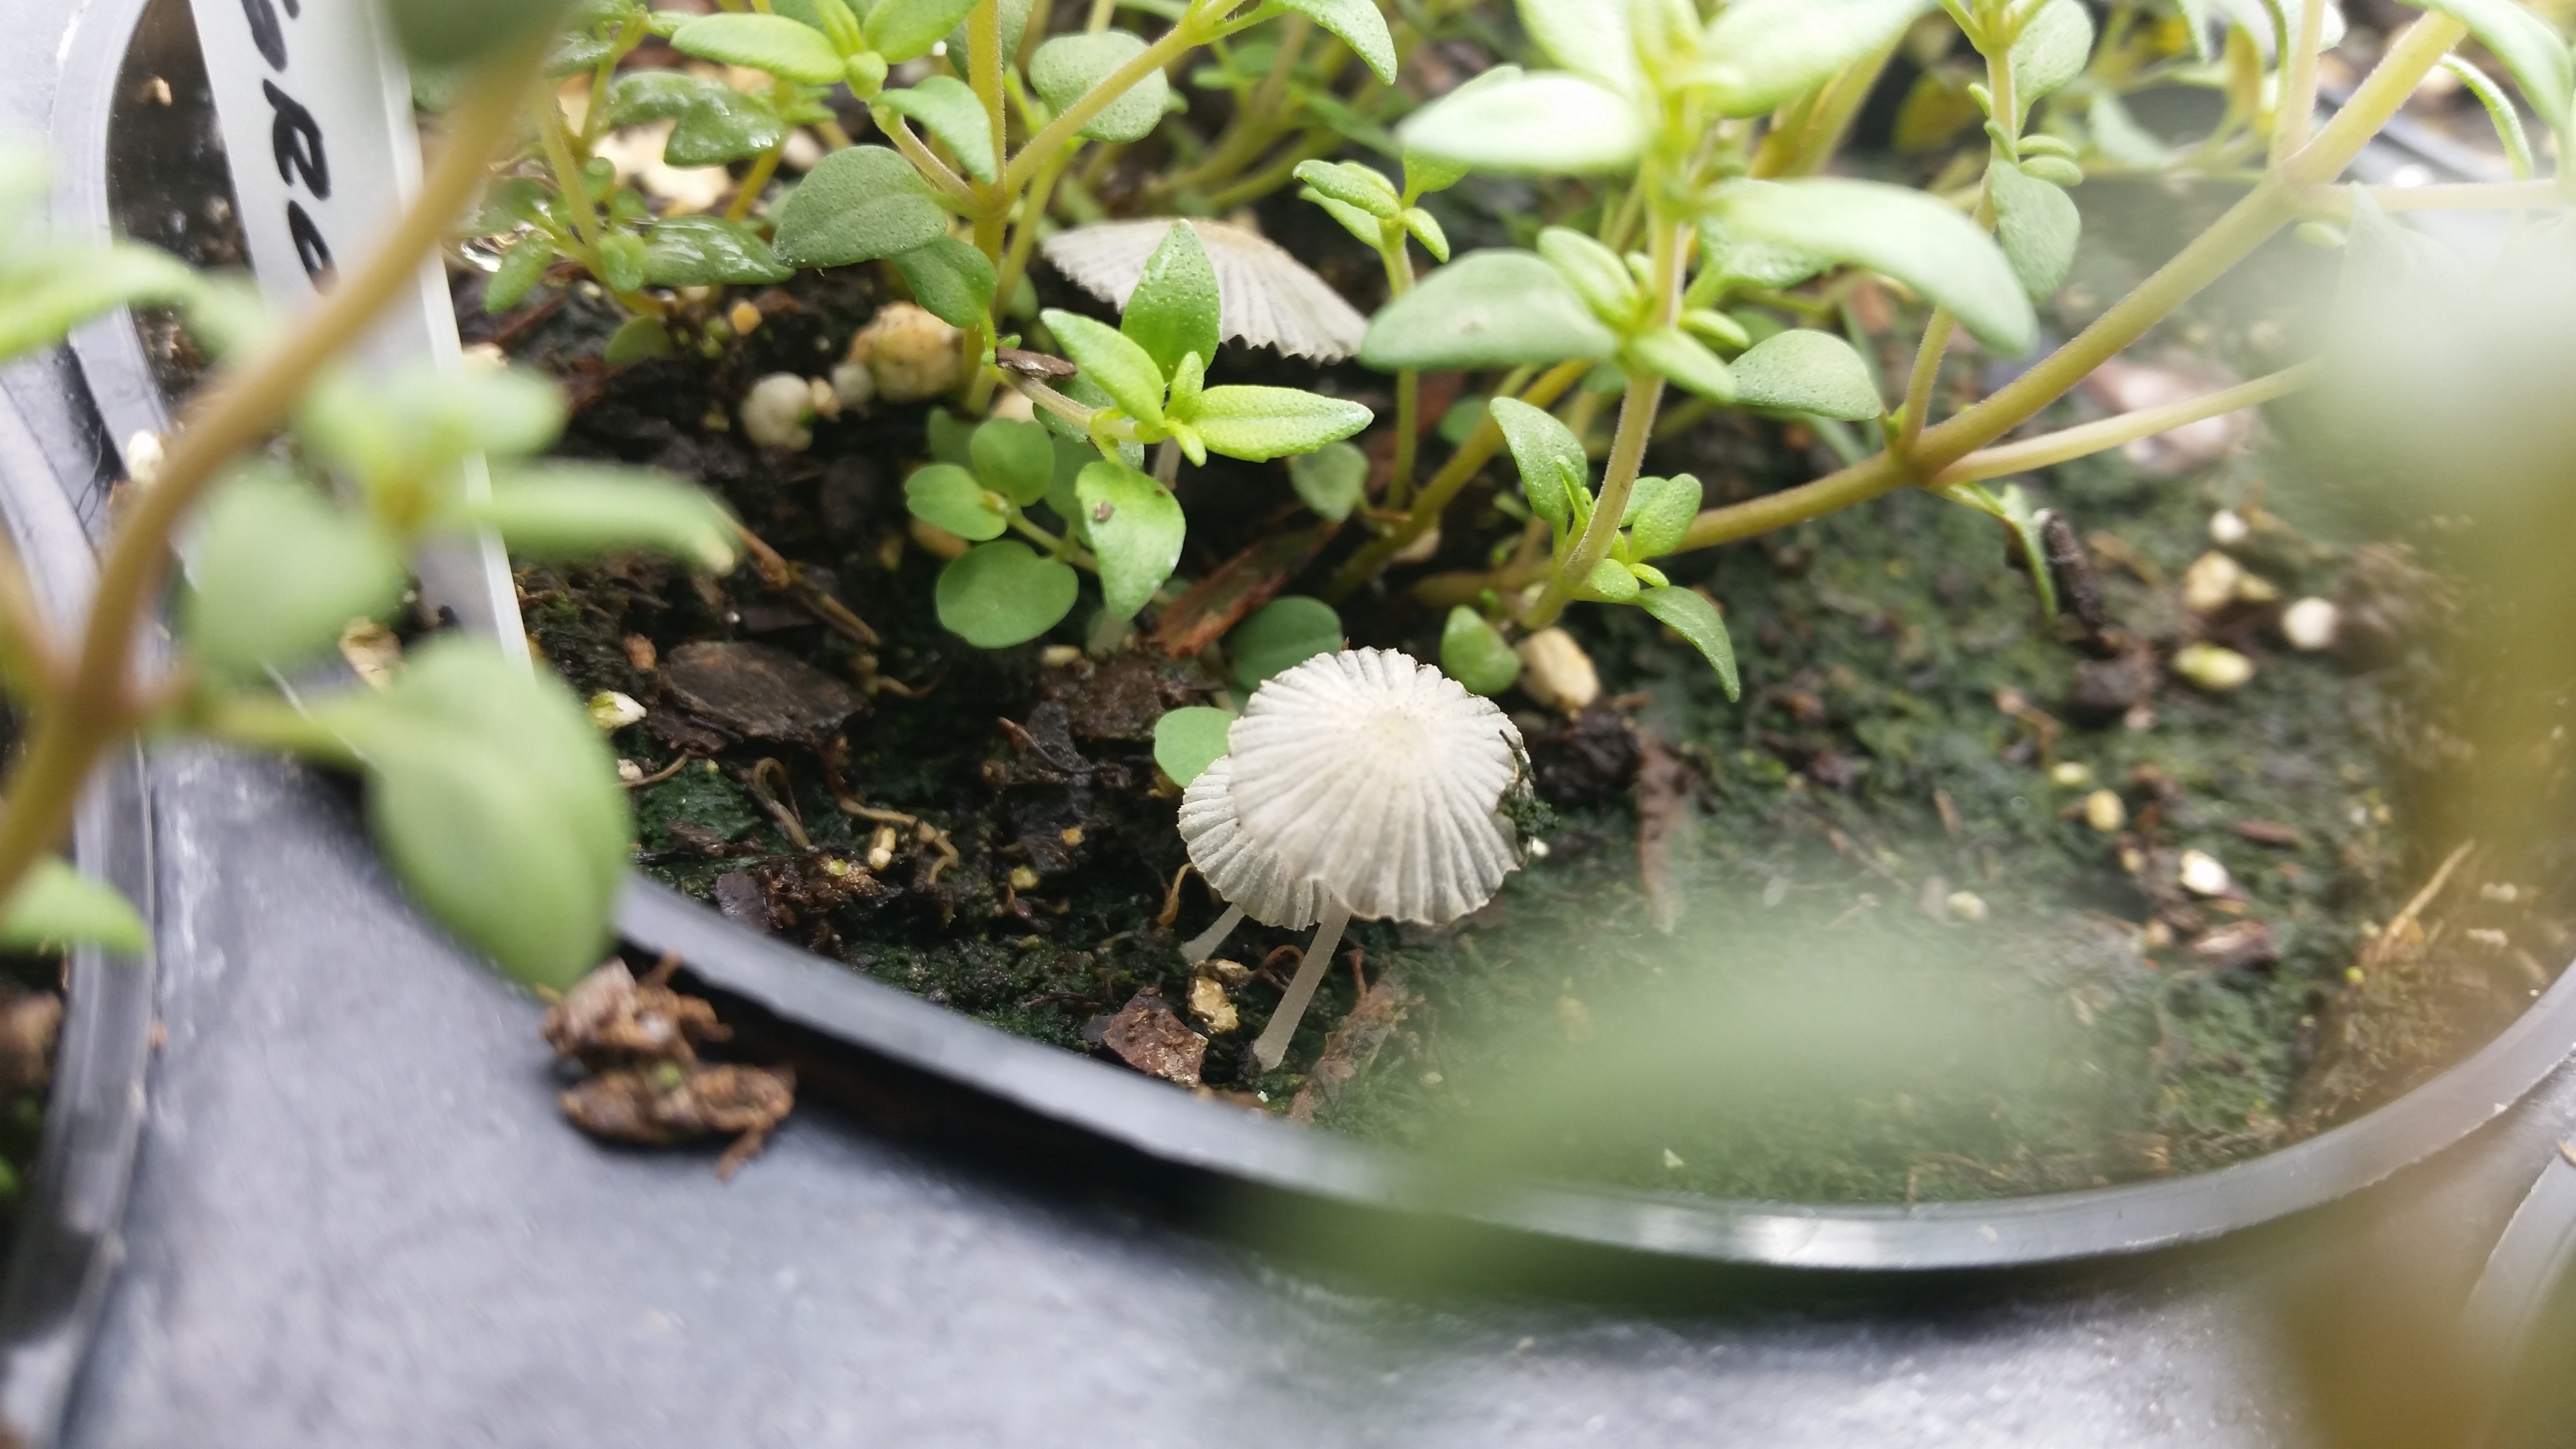
plant, leaf, flower, green, herb, produce, botany, garden, flora, flowering plant, land plant